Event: Ecuador Earthquake
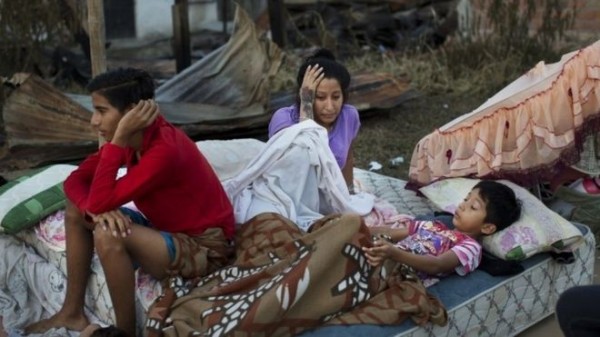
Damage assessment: no_damage